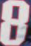
Number: 8